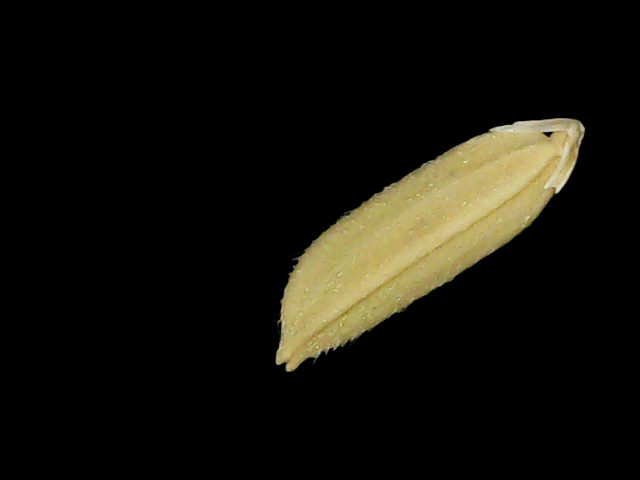
Rice variety: Bd75